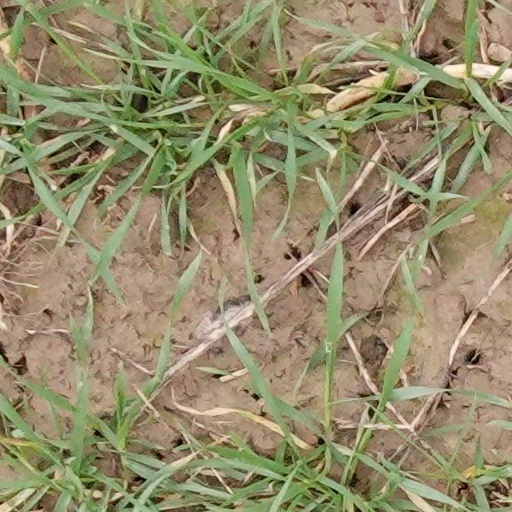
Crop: wheat